Julia Boyer Reinstein

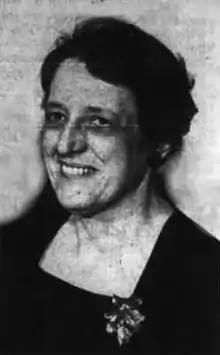
Erie County Historical Federation president, 1966

Julia Boyer Reinstein (November 3, 1906 – July 18, 1998) was an American teacher and historian who grew up in western New York and began her career teaching in Deadwood, South Dakota. After more than a decade of teaching, she became a founder of the Erie County Historical Federation and the first historian of Cheektowaga, New York. Committed to preserving the history of the area and educating citizens about their heritage, she and her husband were instrumental in donating properties for the establishment of a nature preserve, several libraries and to higher education. She was a subject of an anthropological study evaluating gender fluidity and the nature of being public about one's sexuality in the 1990s.